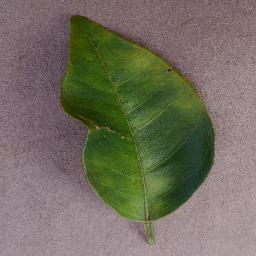
Label: Orange___Haunglongbing_(Citrus_greening)